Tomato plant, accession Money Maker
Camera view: bottom (45 deg); turntable rotation: 300 degrees
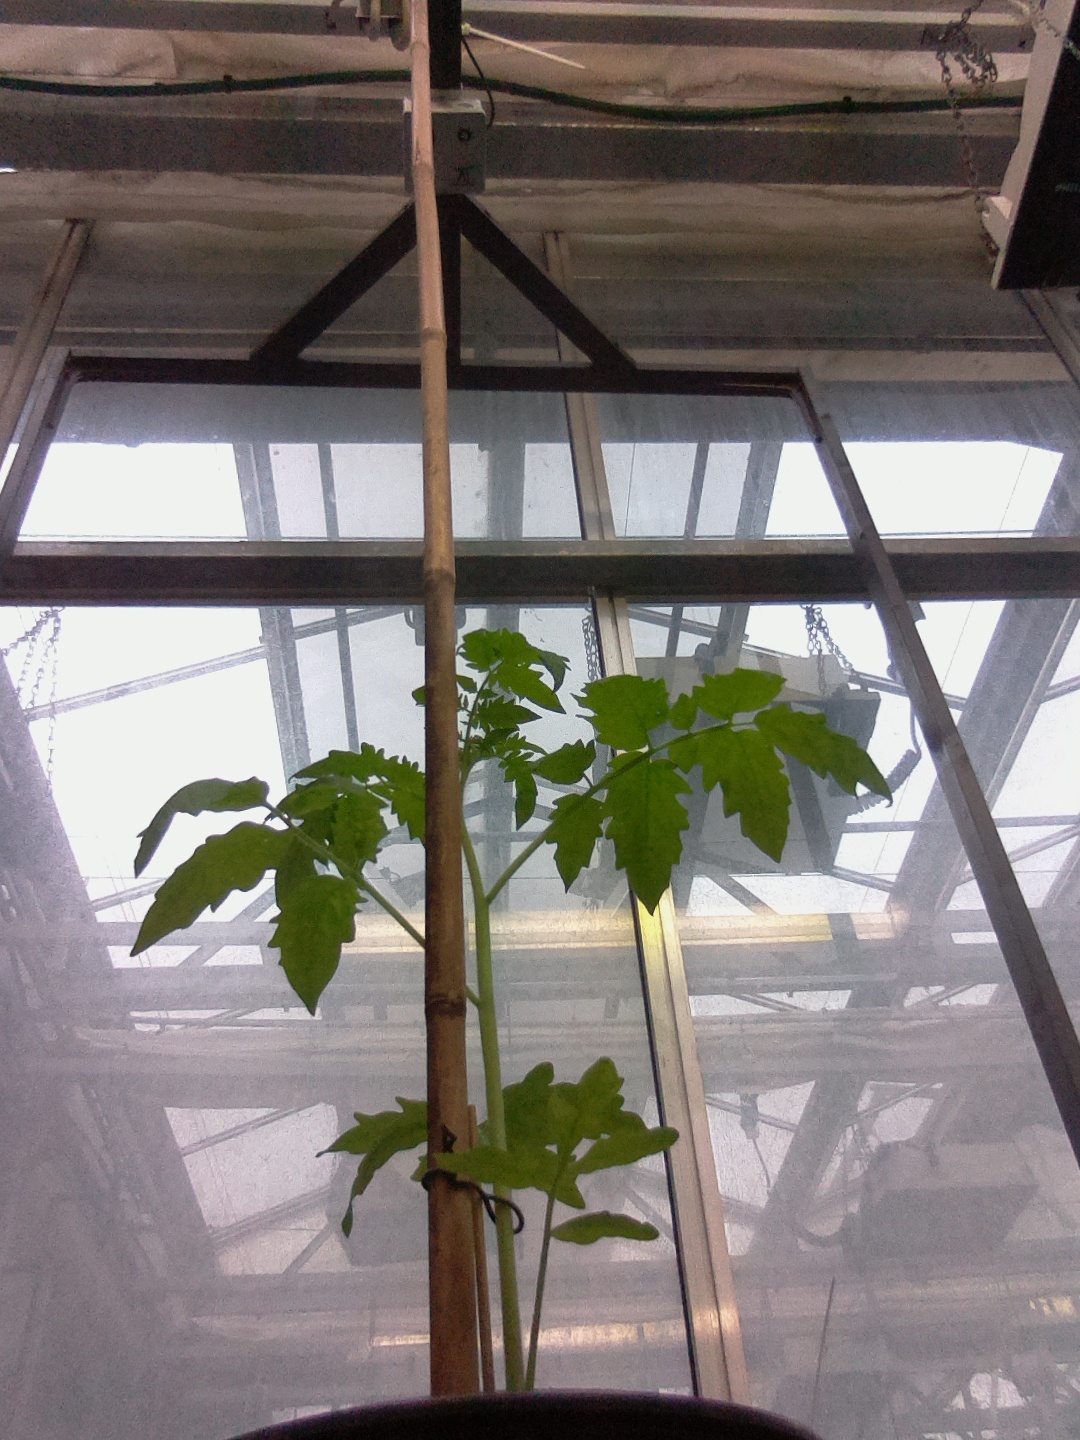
BBCH growth stage 13: 6 of true leaves visible